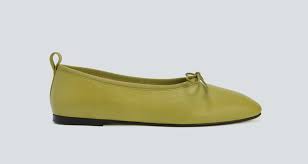
Label: Ballet Flat